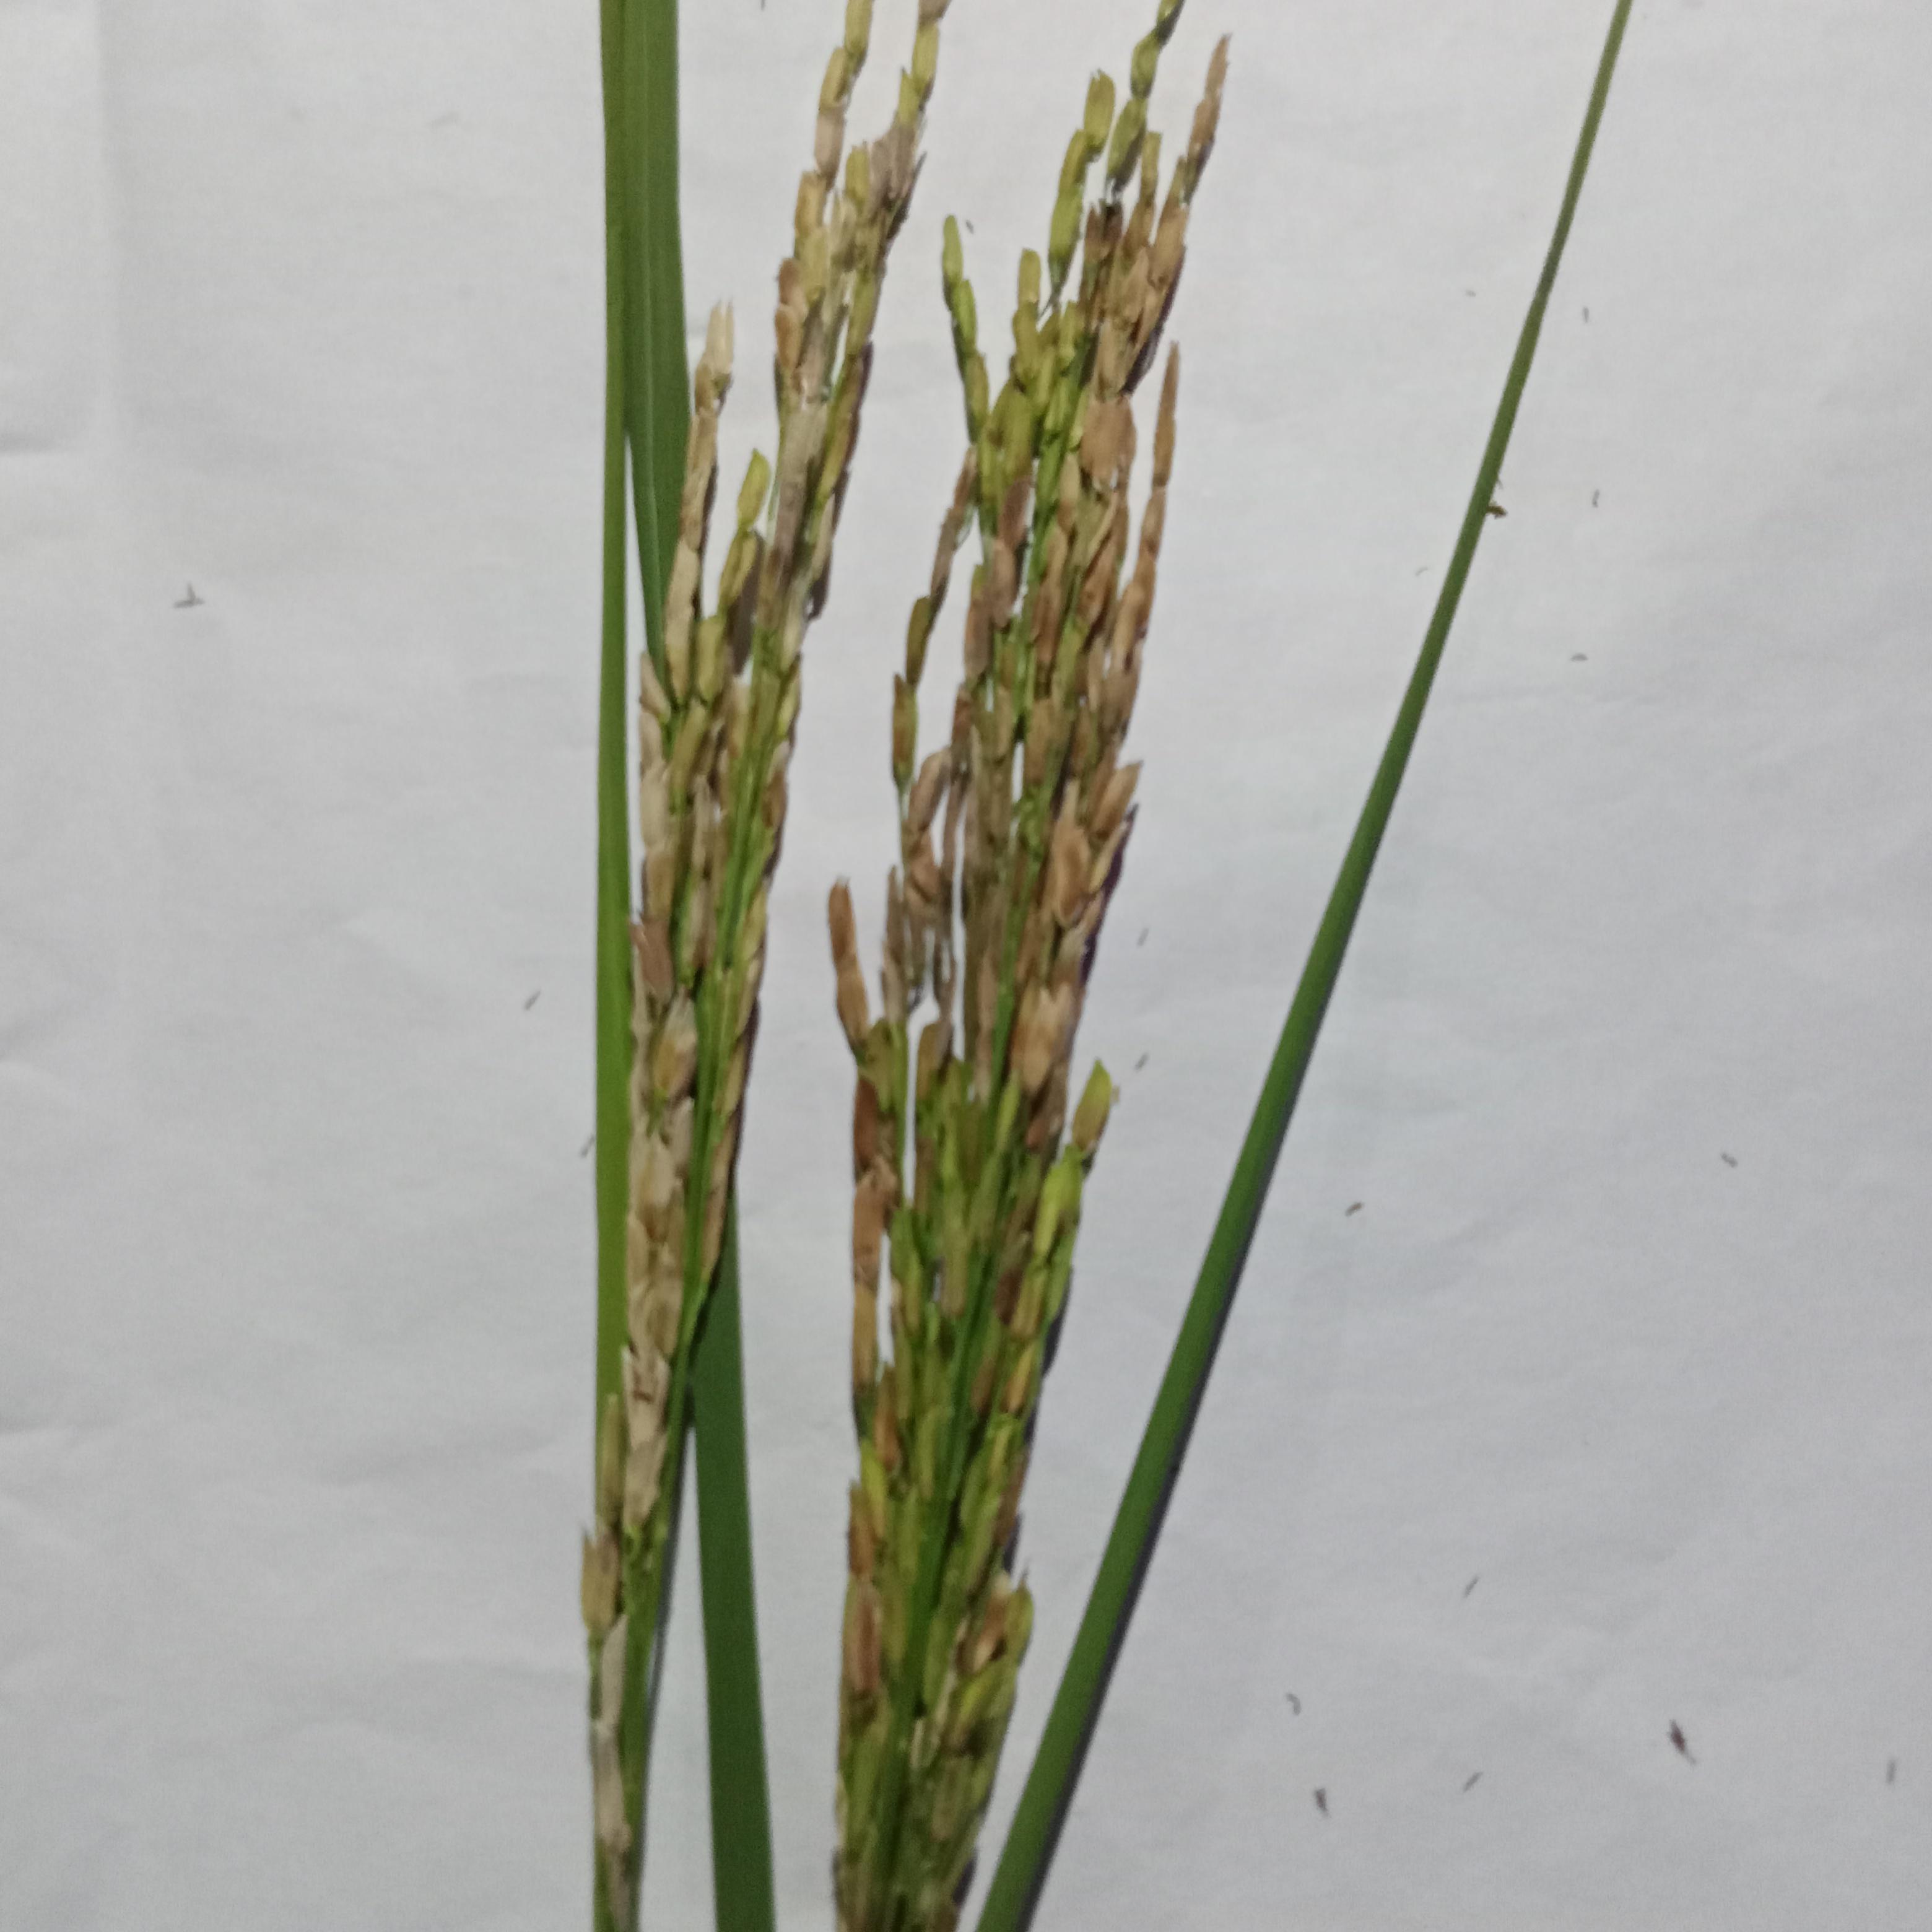
Label: Rice___Neck_Blast